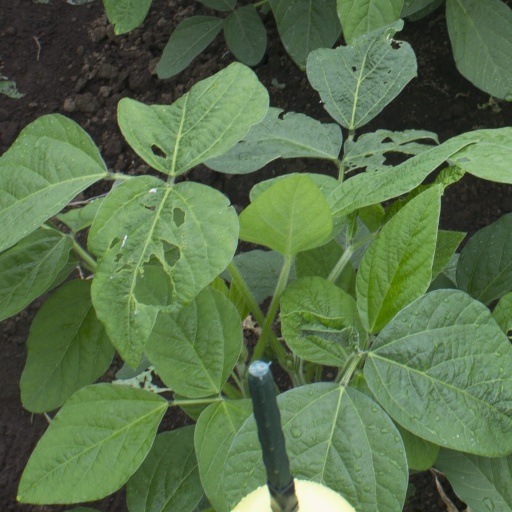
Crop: soybean